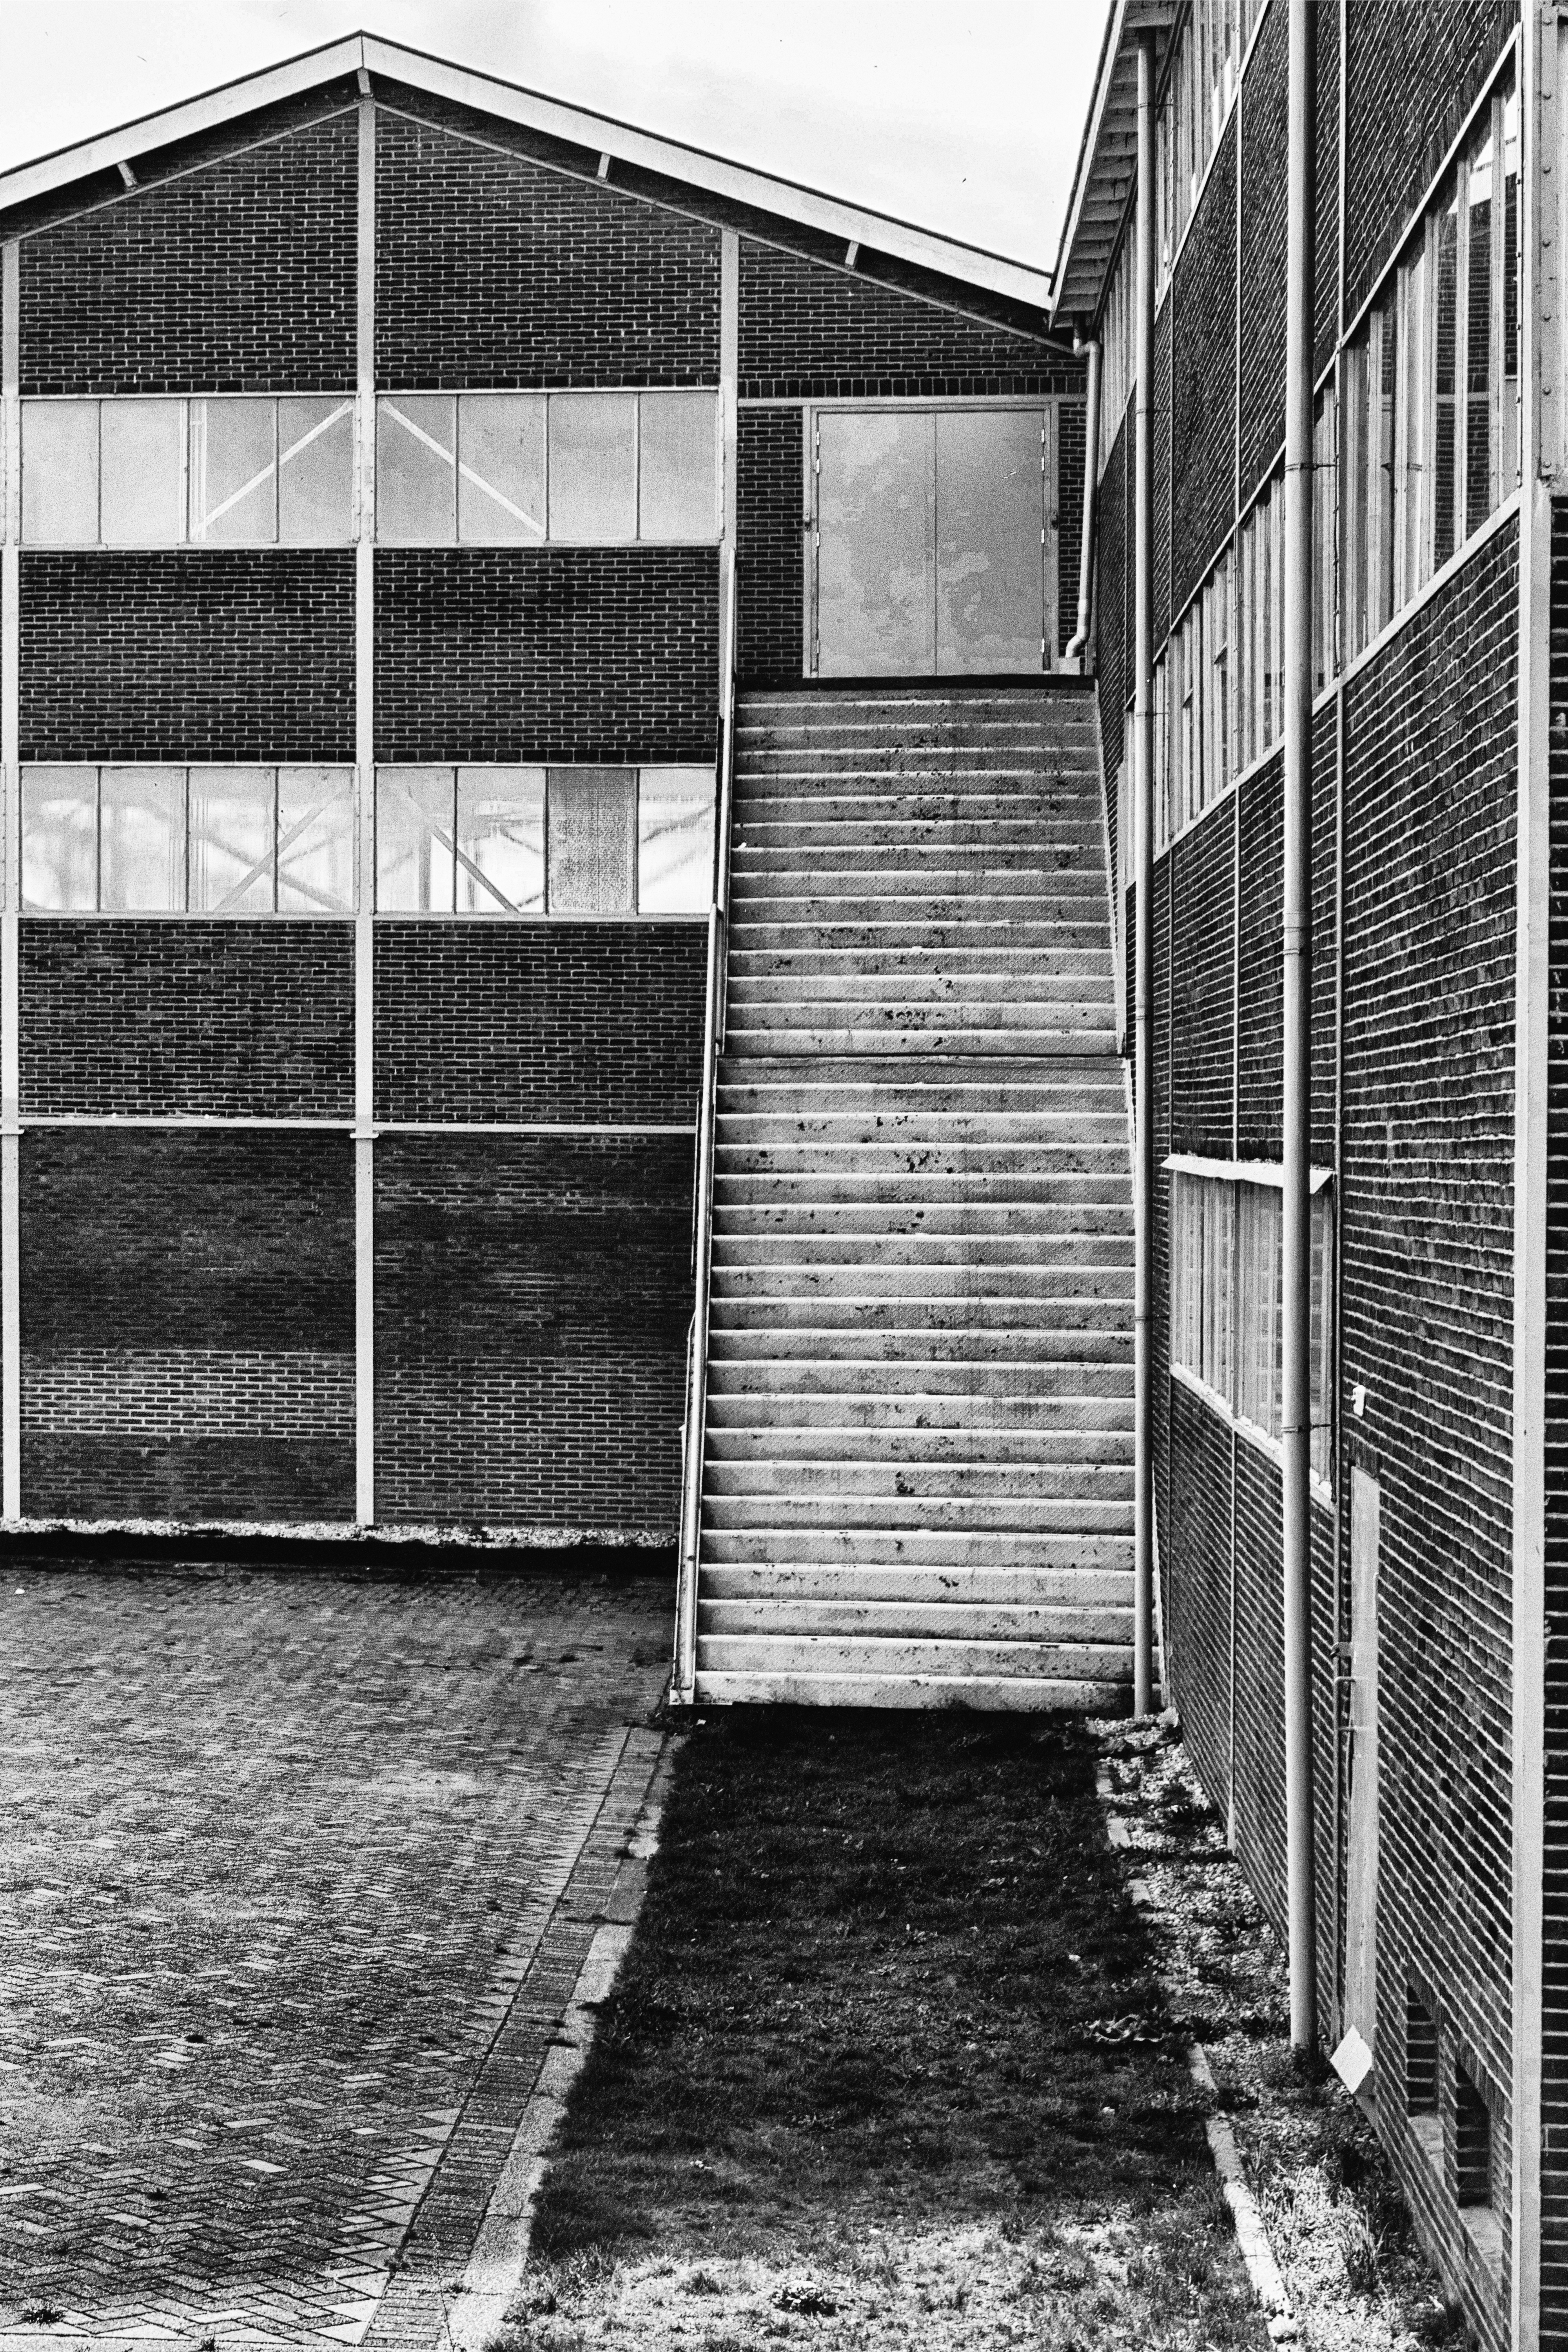
outdoor, abstract, black and white, wood, white, house, window, building, alley, barn, home, shed, shack, facade, nikon, black, monochrome, blackandwhite, holland, nederland, netherlands, stairs, dutch, outdoorphotography, urbanphotography, paulvandevelde, pdvandevelde, padagudaloma, dordrecht, stadsfotografie, nederlandinfotos, urbanfotografie, stadswandeling, pvdvfotografie, pdvandeveldedordrecht, diep, rondjedordt, dedordtevaer, dutchphotography, nederlandsefotografie, dutchphotogaraphy, totallydutch, fotografienederland, hollandsefotografie, fotografieholland, stadswerven, fotosdordrecht, fotosvandordrecht, maasstraat, urban area, monochrome photography, outdoor structure, paulvandeveldedordrecht, regionaalarchiefbeeldbank, scheepsbenodigdheden